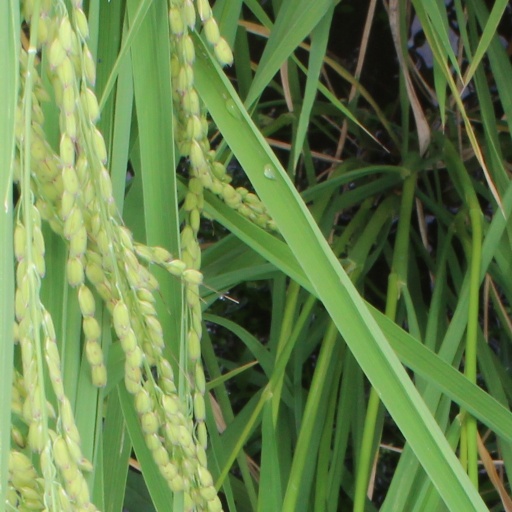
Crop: rice